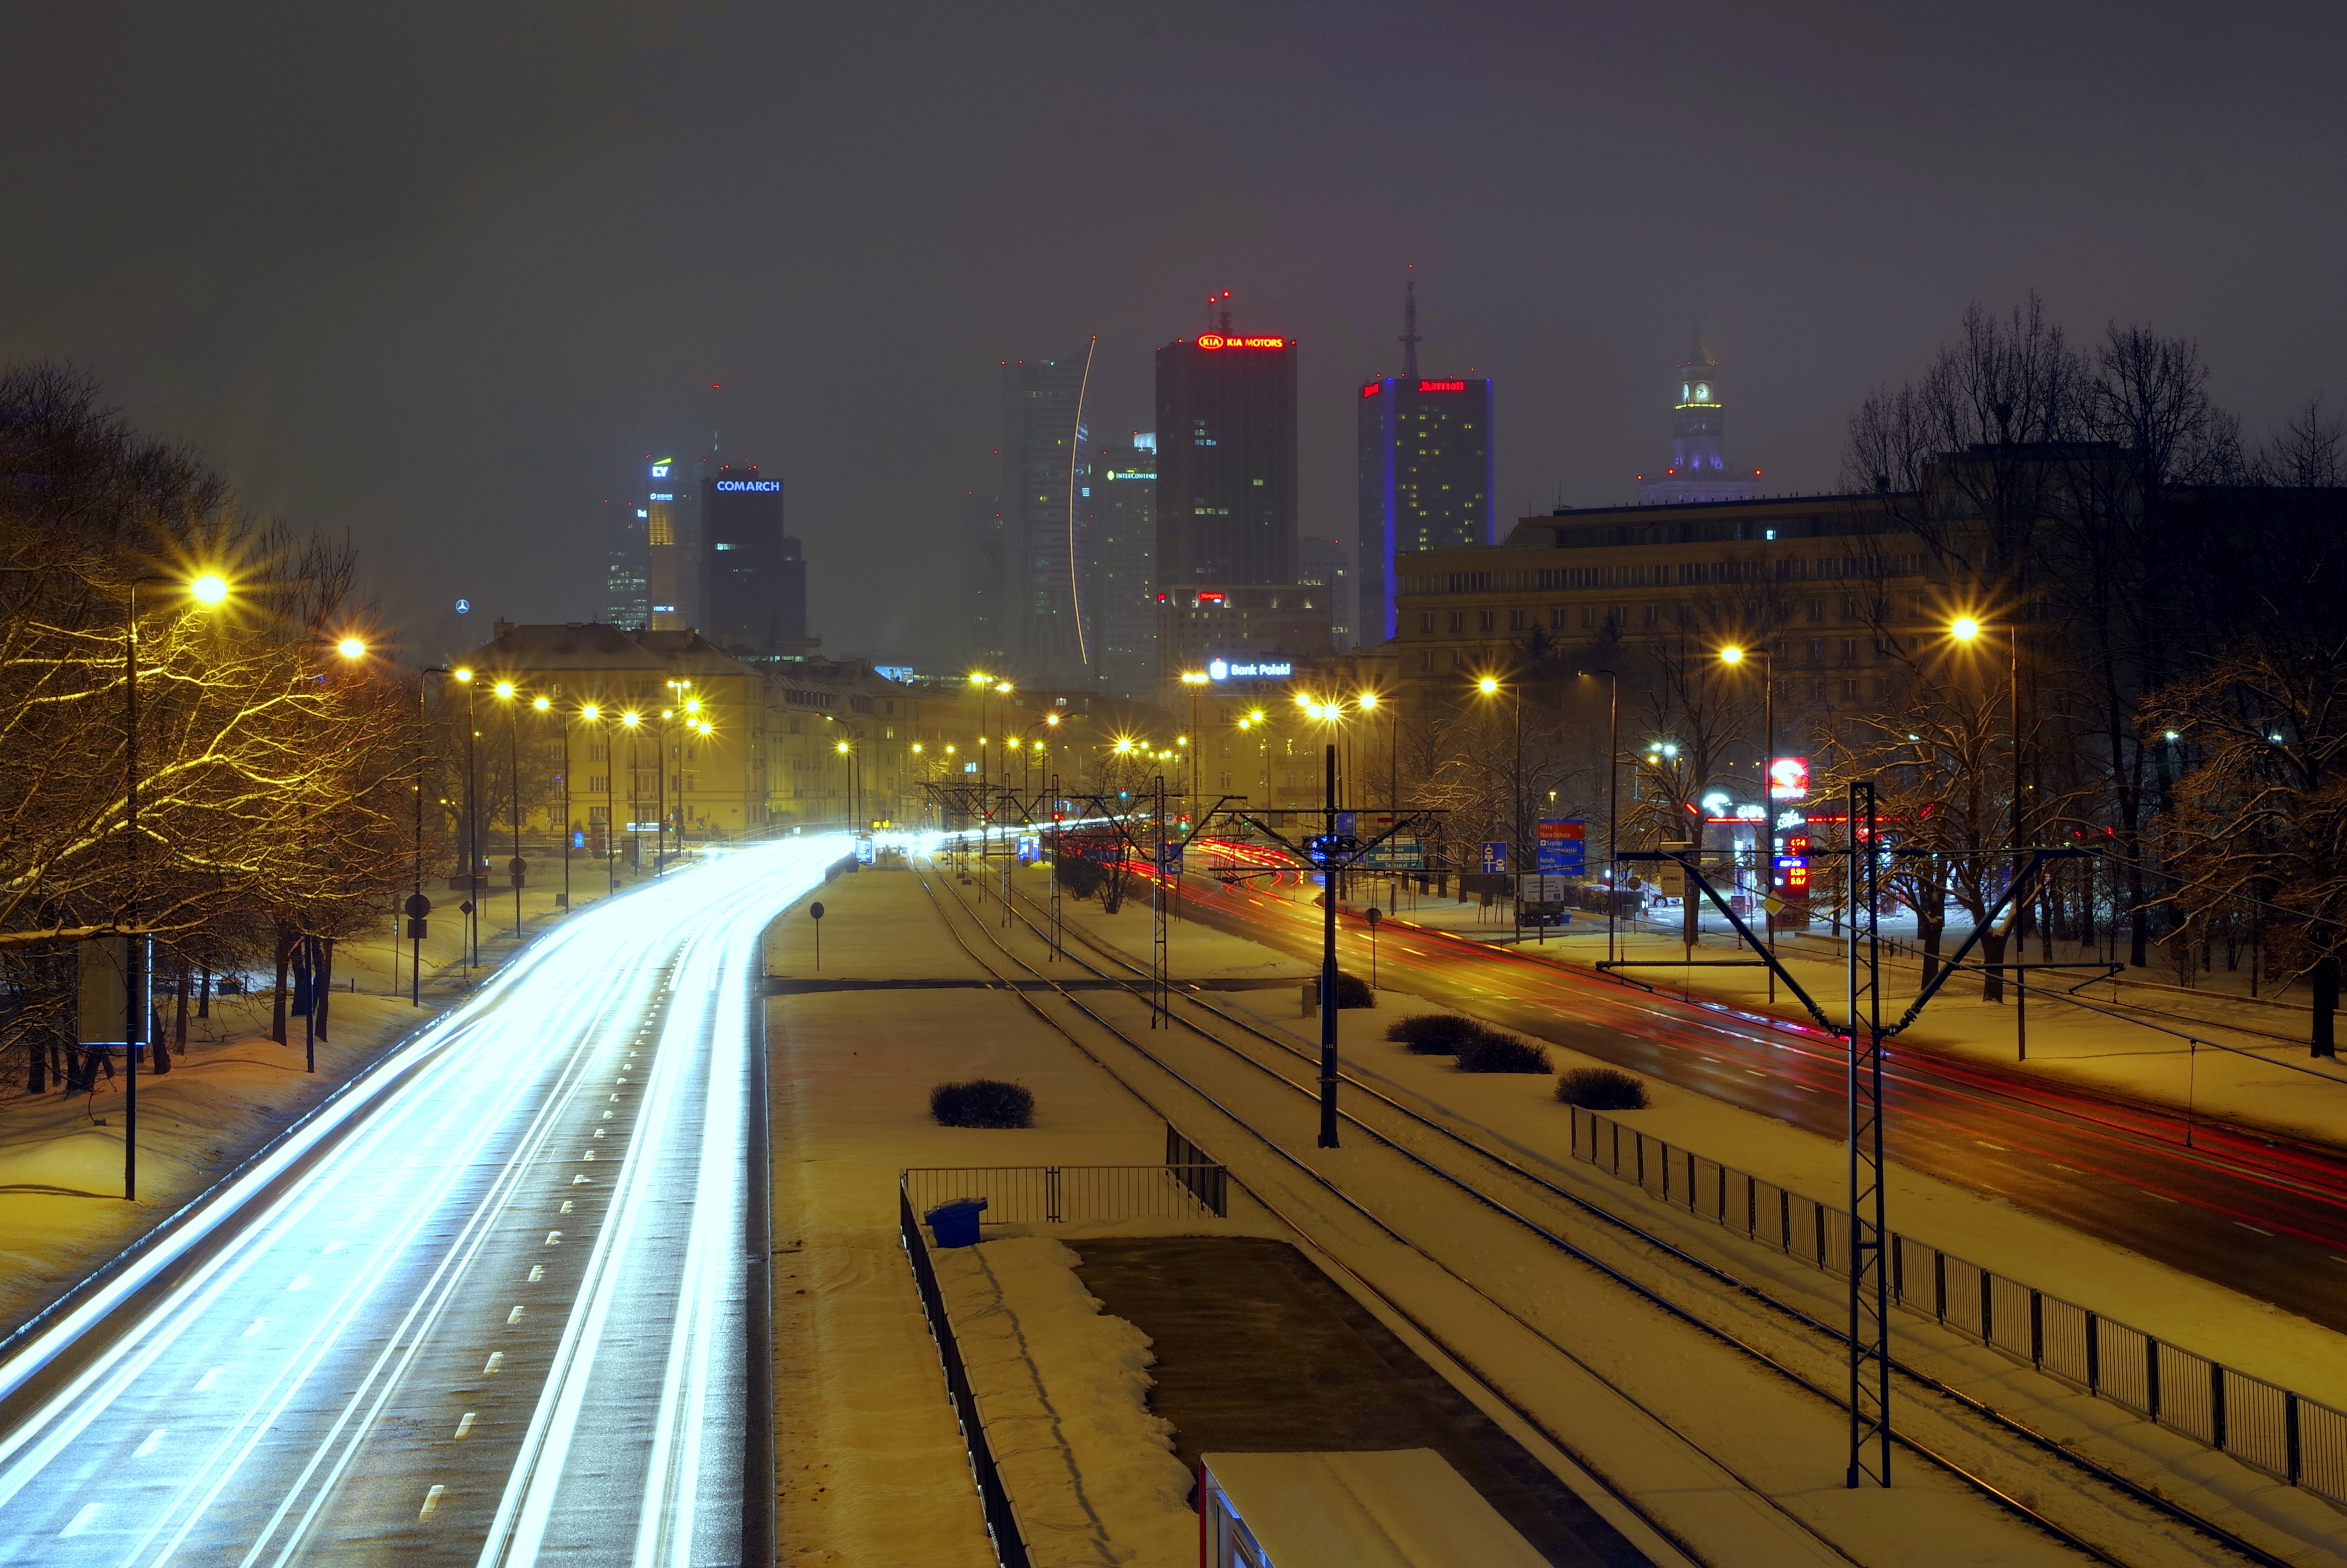
snow, winter, light, skyline, traffic, street, night, highway, city, cityscape, downtown, dusk, tram, transport, evening, weather, lighting, public transport, poland, way, warsaw, city at night, the centre of, urban area, human settlement, metropolitan area, avenues of independence, higher trade school